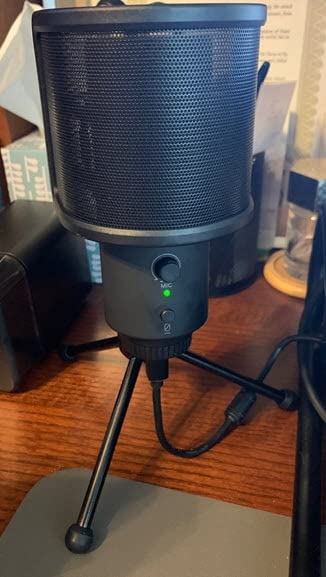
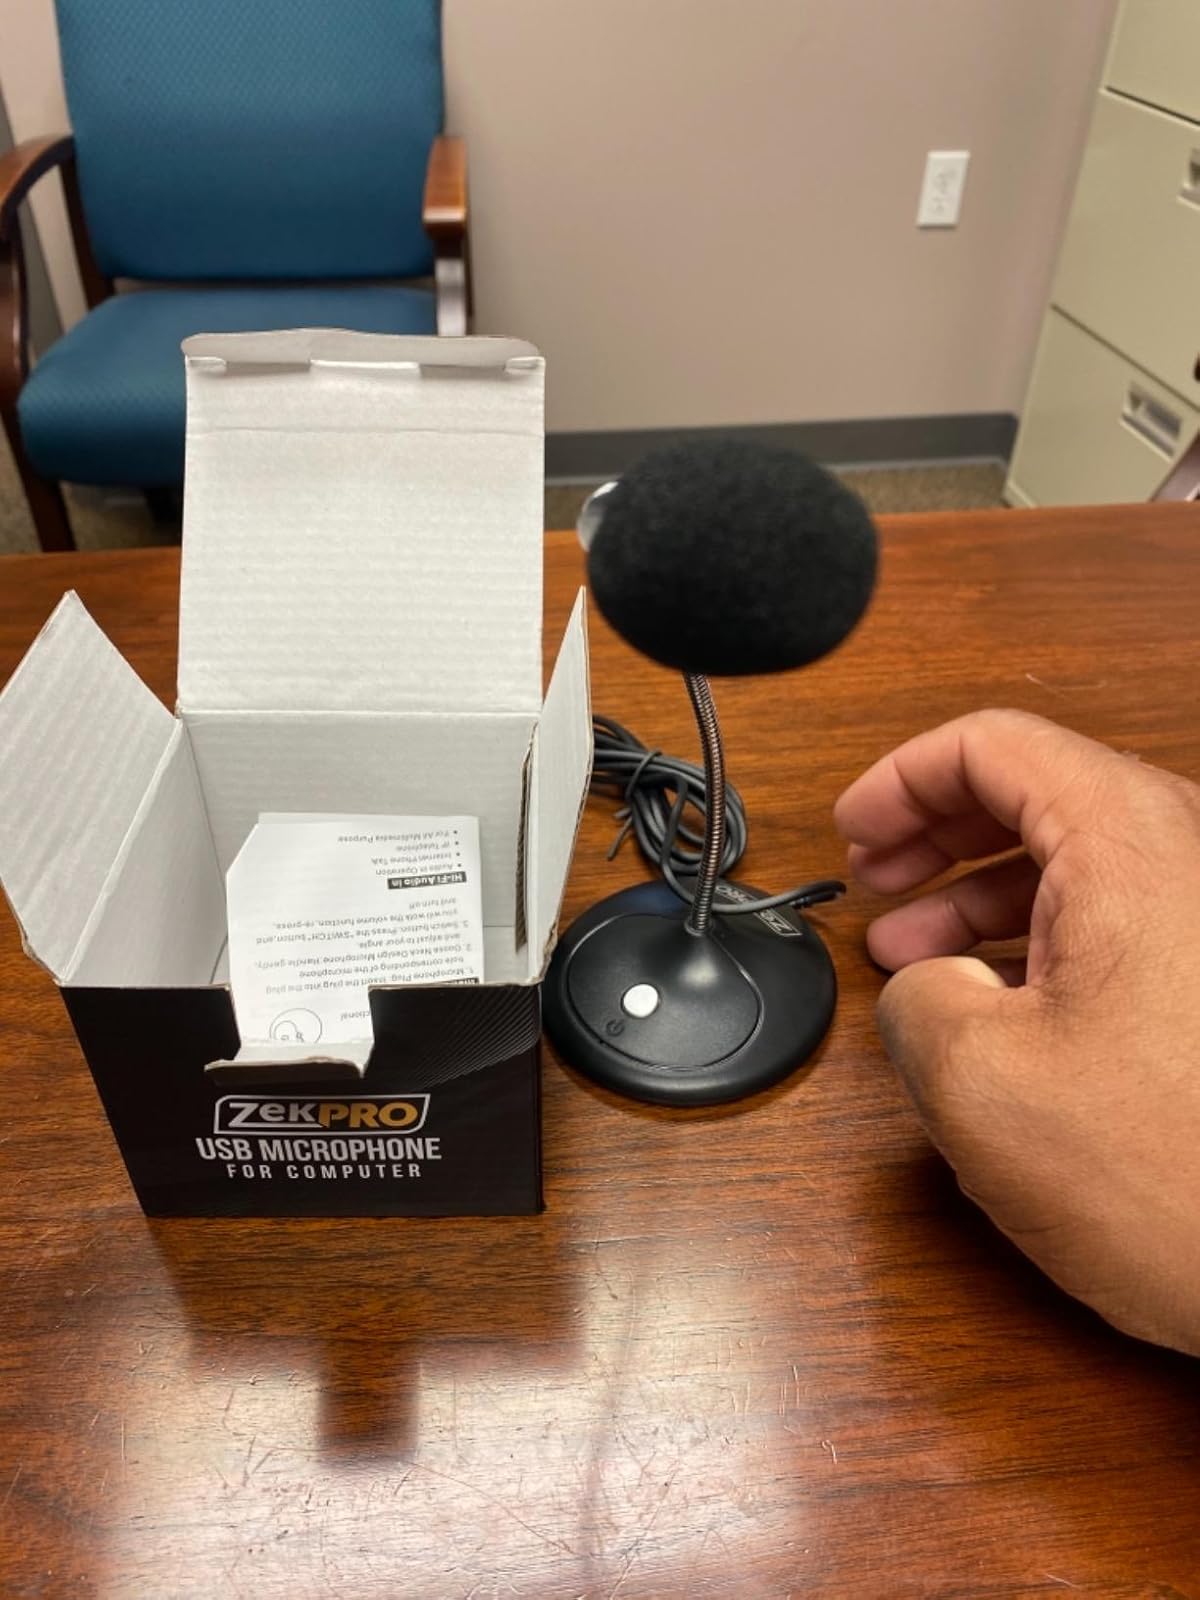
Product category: microphone
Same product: no